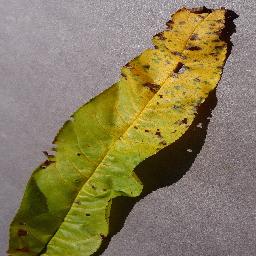
Label: Peach___Bacterial_spot